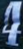
Number: 4